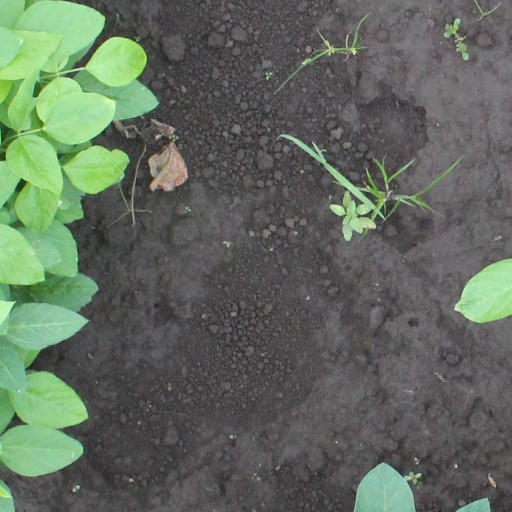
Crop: soybean